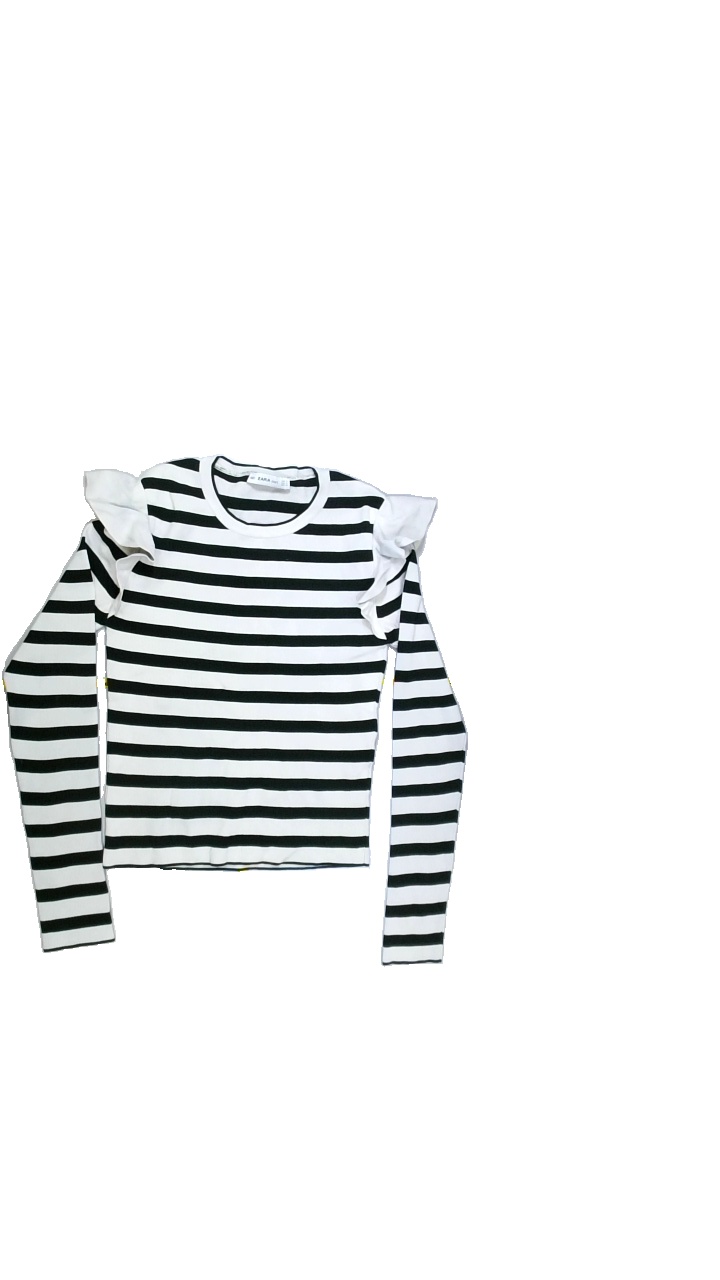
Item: Shirt (Ladies)
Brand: Not Applicable
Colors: Black, White
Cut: Regular, C-collar
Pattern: Striped
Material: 100%polyamide
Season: All
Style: No trend
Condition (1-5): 4
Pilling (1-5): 5
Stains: No
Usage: Reuse
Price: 50-100